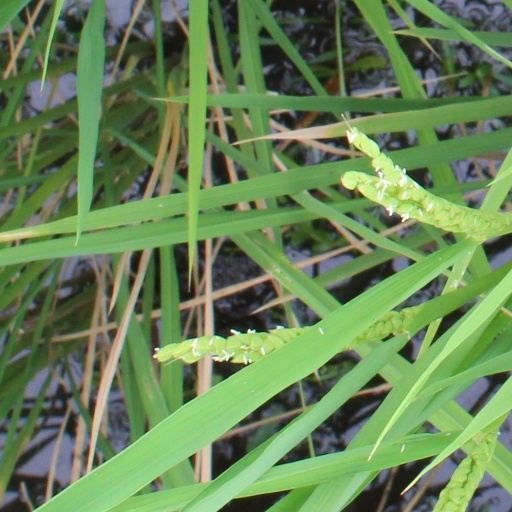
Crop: rice